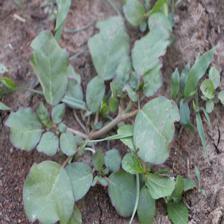
Label: BroadLeafWeed